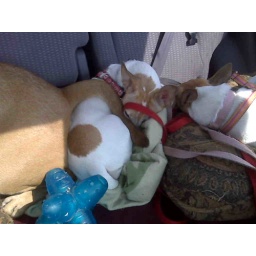
Girls sleeping in the back seat